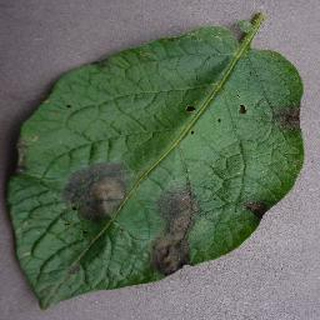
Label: potato_late_blight